Men in Black (1934 film)

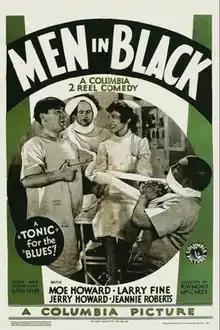
The Stooges were not professionally known as "The Three Stooges" when the film was released as they were billed by their individual names

Men in Black is a 1934 short subject directed by Raymond McCarey starring American slapstick comedy team The Three Stooges (Moe Howard, Larry Fine and Jerry Howard). It is the third entry in the series released by Columbia Pictures starring the comedians, who released 190 short subjects for the studio between 1934 and 1959.